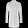
Label: Coat